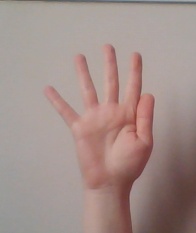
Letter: sheen